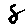
Label: 8